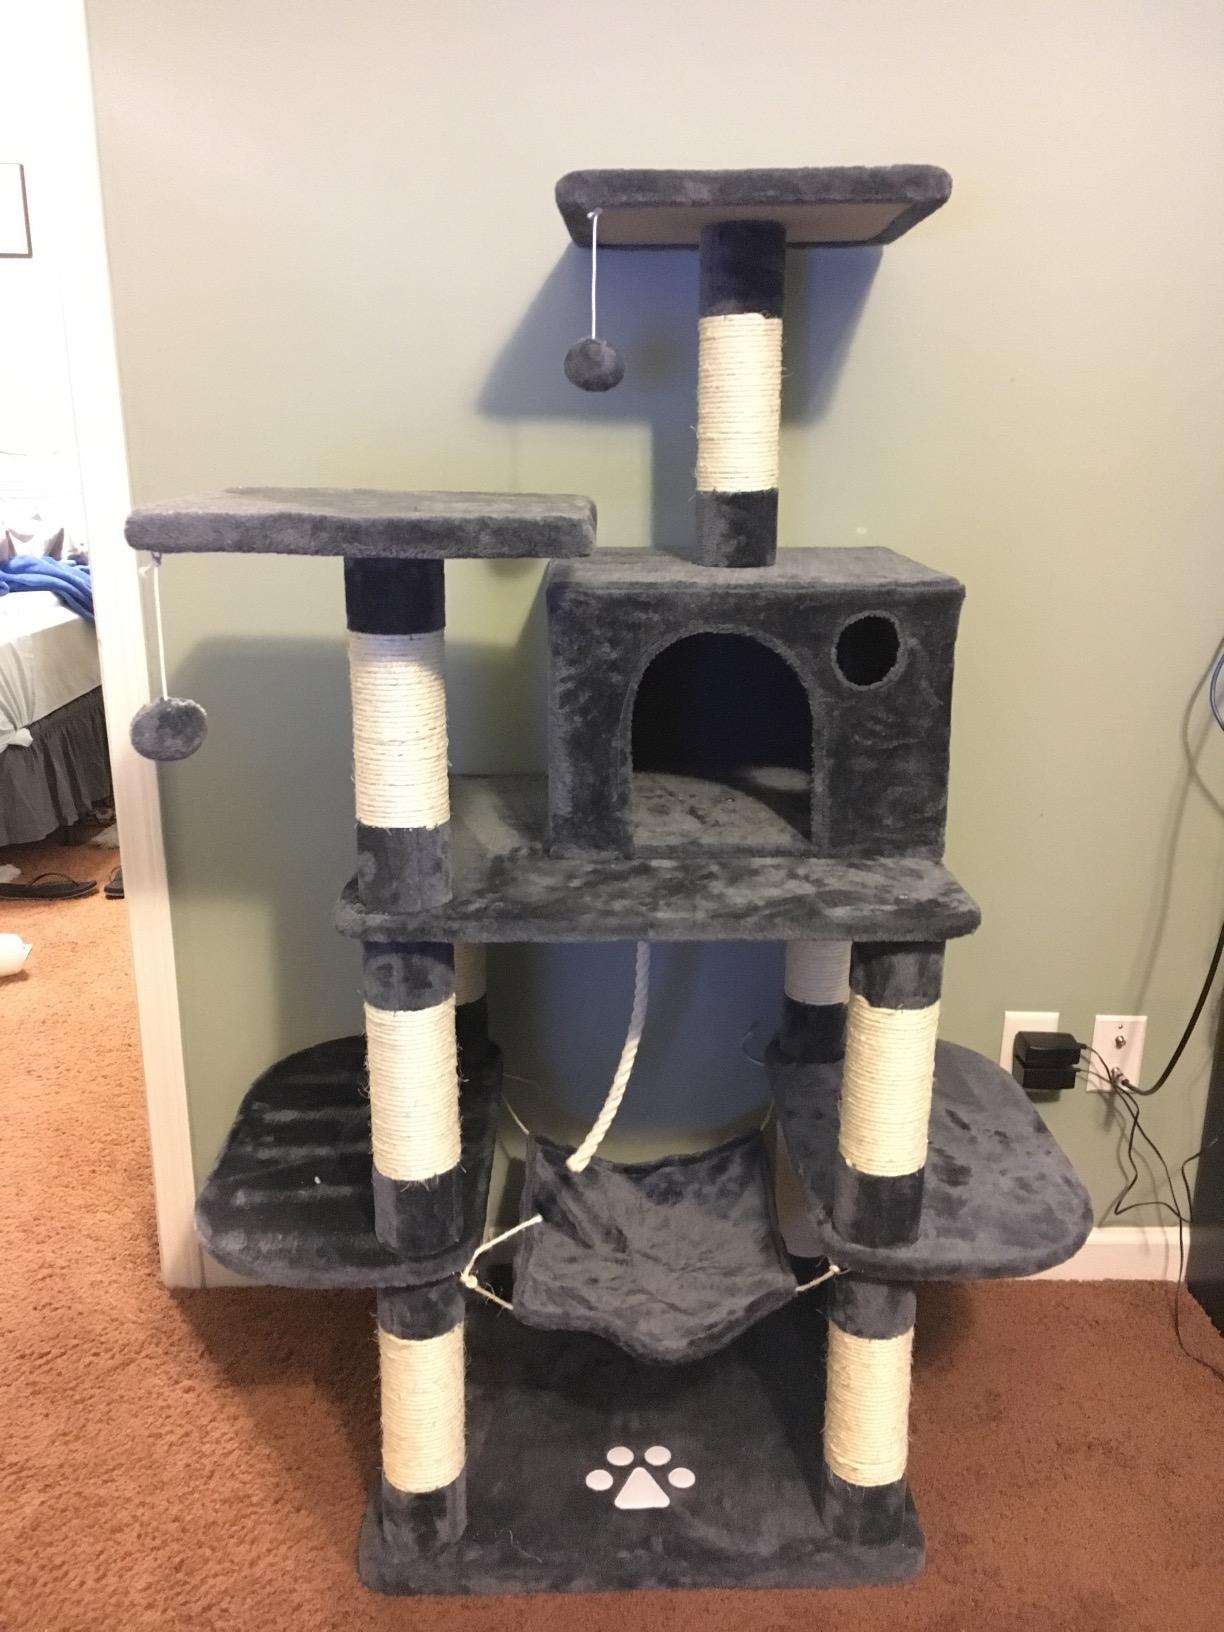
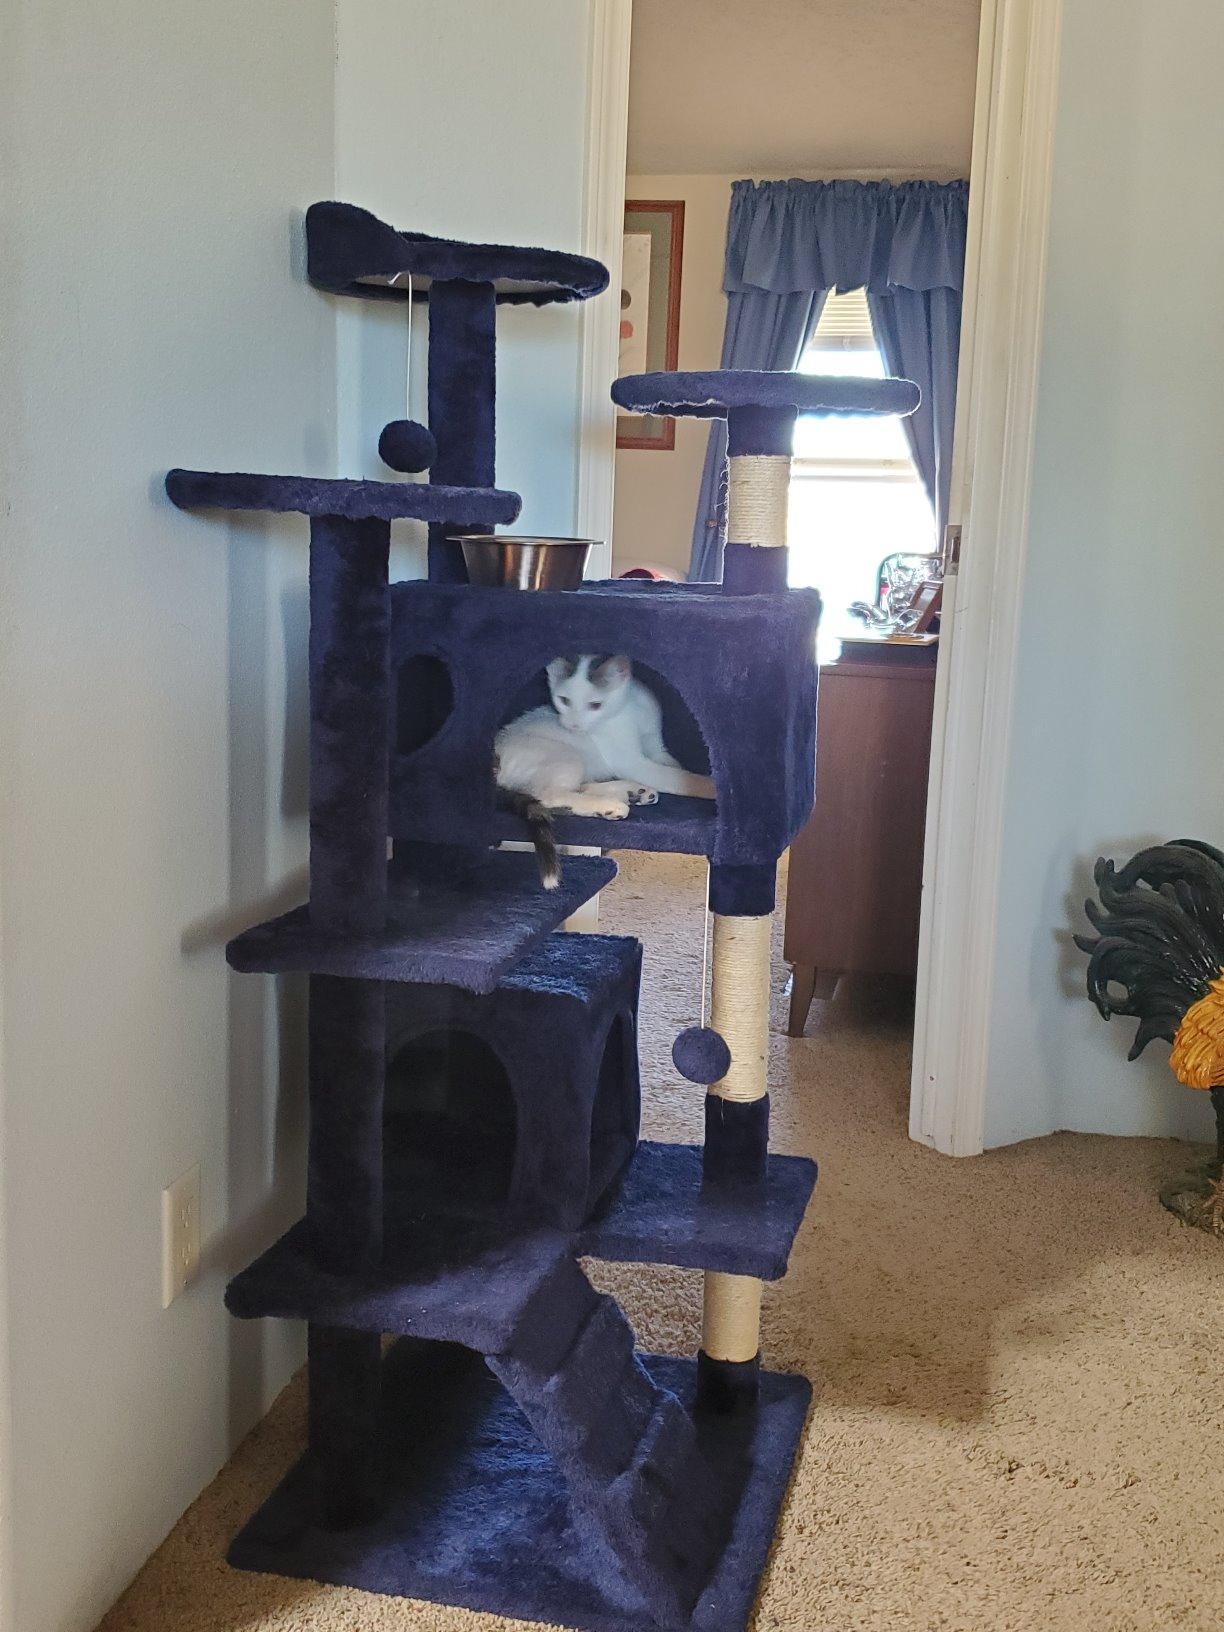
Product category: items_cat tree
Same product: no